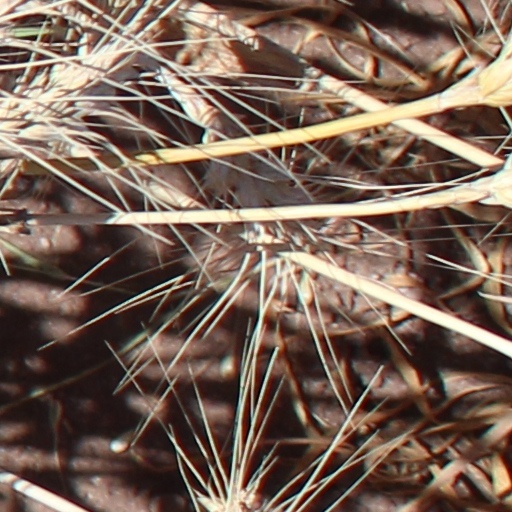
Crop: wheat